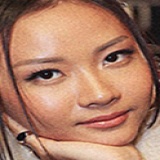
ca sĩ Suboi